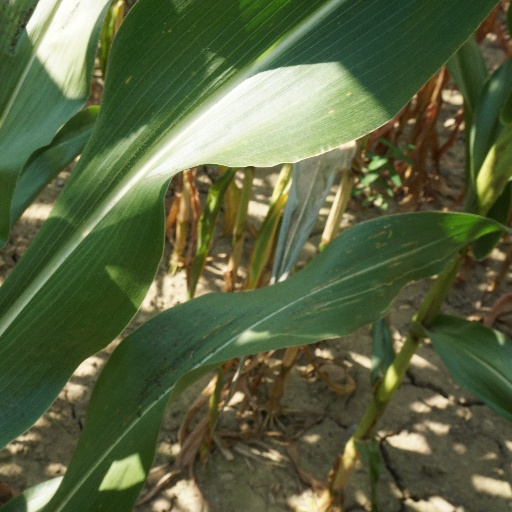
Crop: maize; corn